Political positions of Leni Robredo

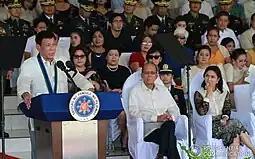
President Duterte informally meets Vice President Robredo for the first time in public at a turnover ceremony held in Camp Aguinaldo, Quezon City

Days after the first informal meeting between President Duterte and Vice President Robredo, the latter was offered the top post at the Housing and Urban Development Coordinating Council through a televised phone call. Months later, Robredo would tender her resignation through a letter to President Duterte dated December 5, 2016, citing a ₱19-billion budget cut for all key shelter agencies, inaction on her appointment recommendations to make the HUDCC more effective, and Duterte's pronouncement that Bongbong Marcos could be the new Vice President if his election protest succeeds (necessitating her resignation from her HUDCC post to protect the office she was elected to). Her resignation also came after Duterte directed her to stop attending all Cabinet meetings.